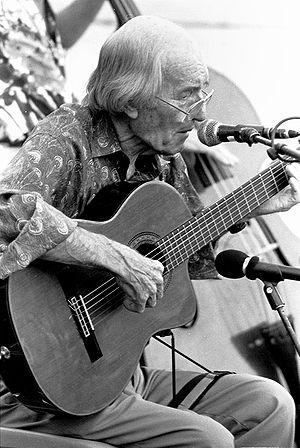
Charlie Byrd est un guitariste et compositeur de jazz américain né à Suffolk dans l'État de Virginie le 16 septembre 1925 et mort le 2 décembre 1999 à Annapolis dans le Maryland.